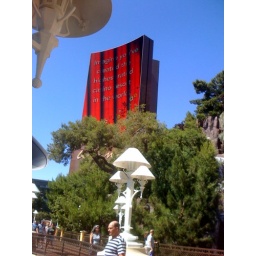
The giant video screen sign for the new Wynn Resort in Las Vegas.